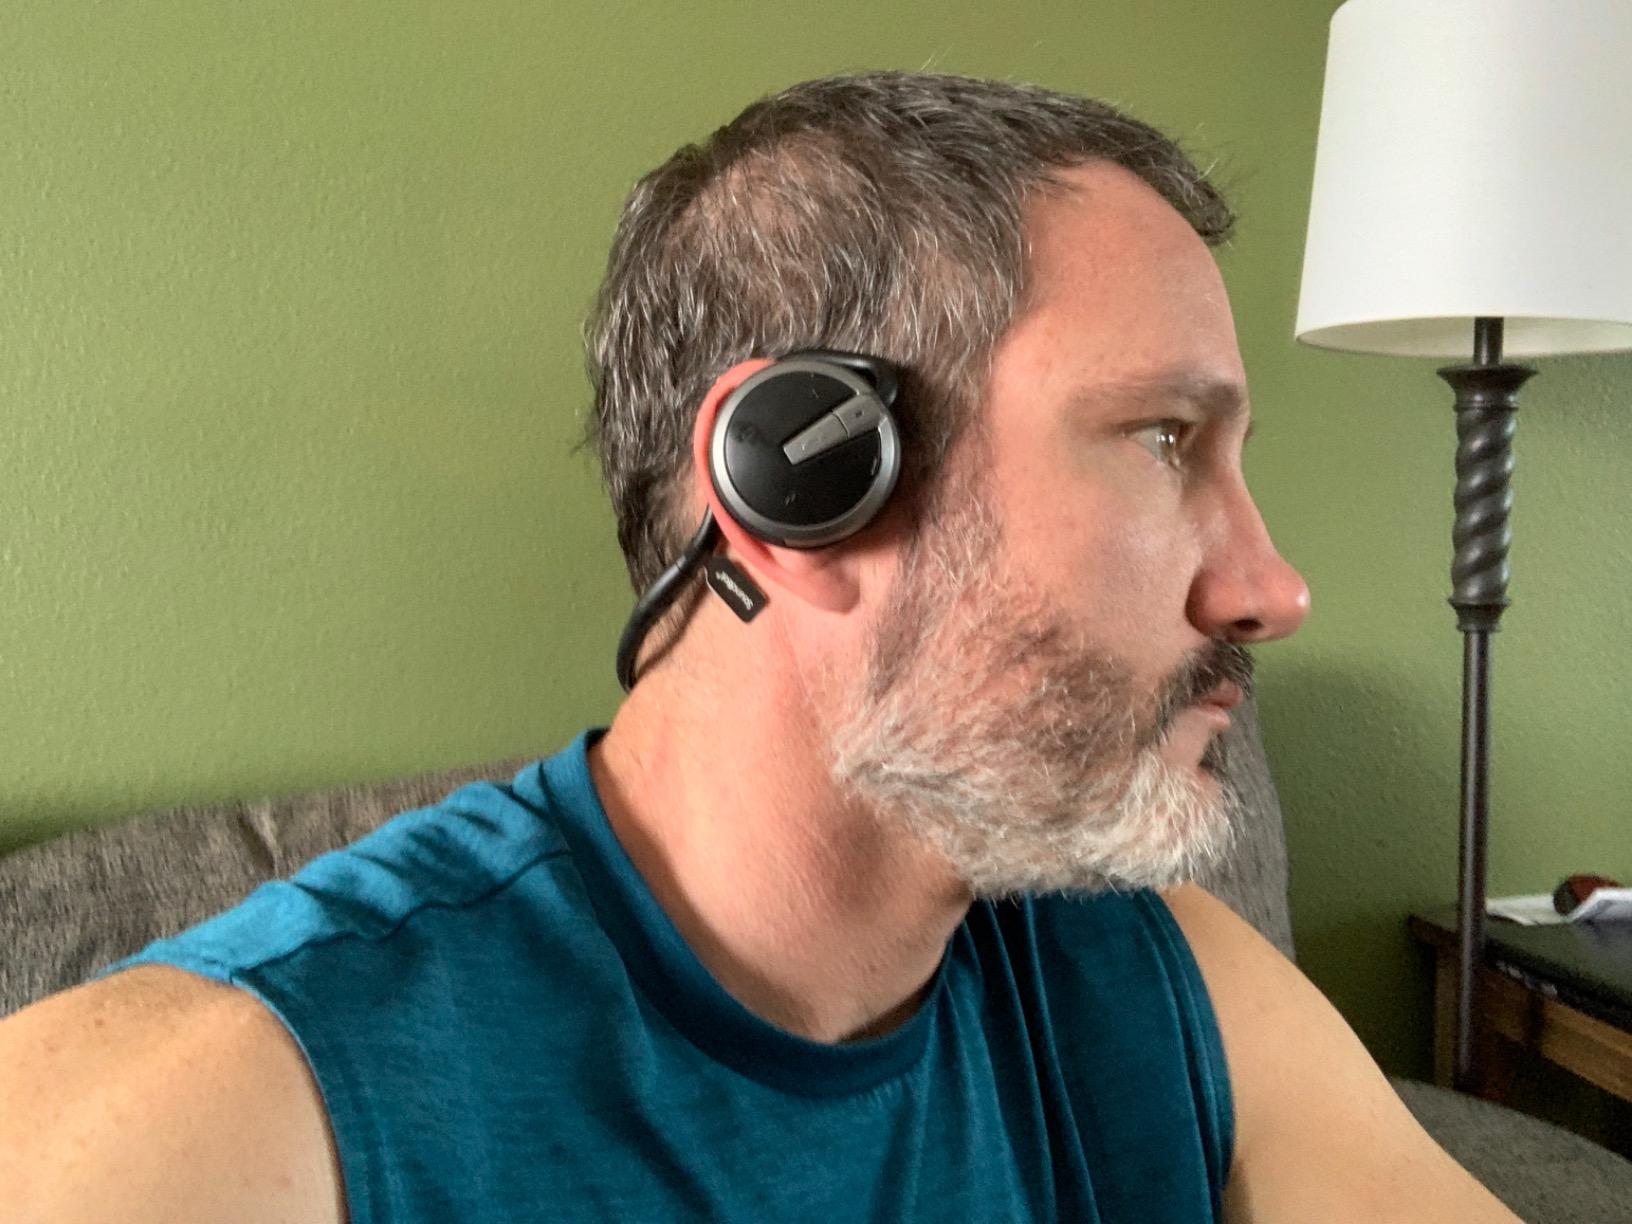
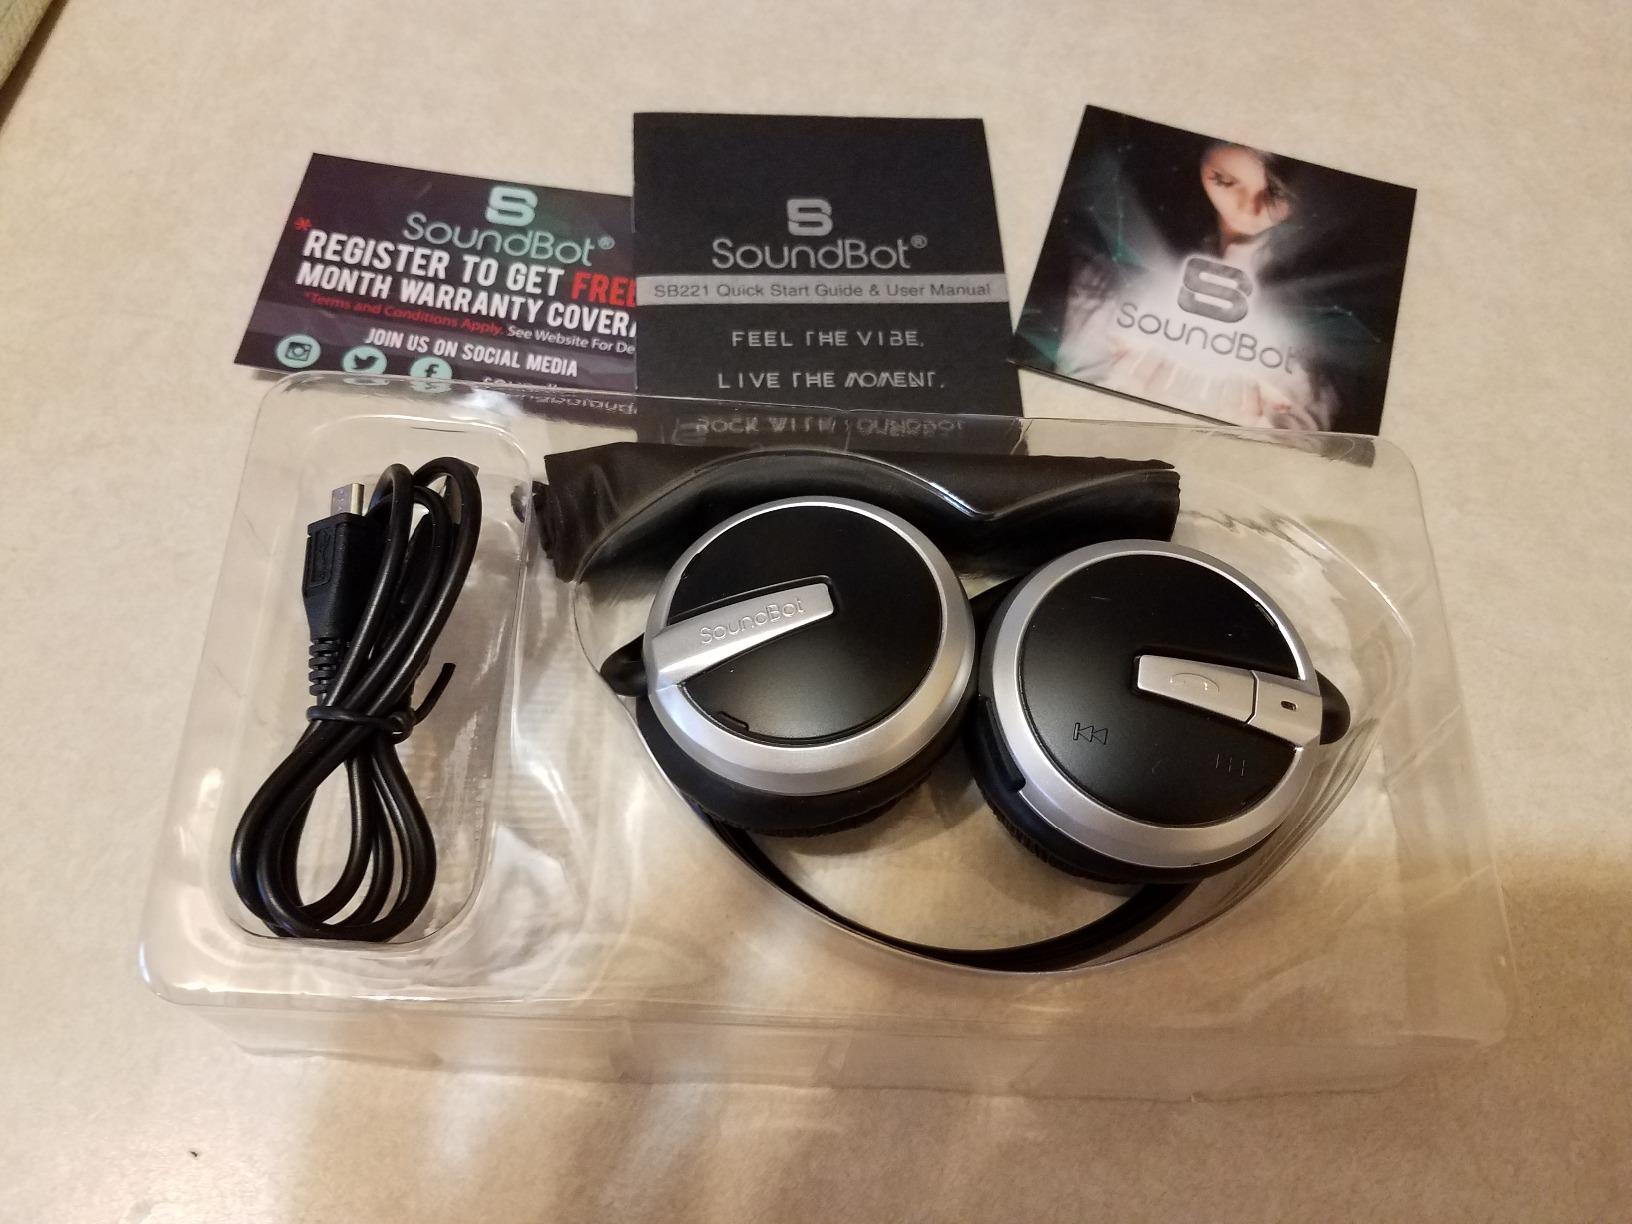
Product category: headphones
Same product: yes